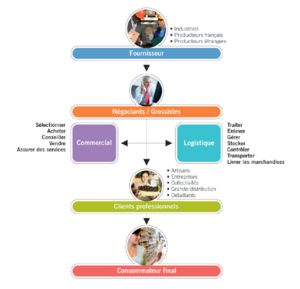
Ce schéma représente la place du commerce B to B dans la chaîne du commerce (du fournisseur vers le consommateur final)
La Confédération du commerce de gros et international (CGI) est, en France, une organisation professionnelle régie par la loi française du 1ᵉʳ juillet 1901 et le décret du 16 août 1901.